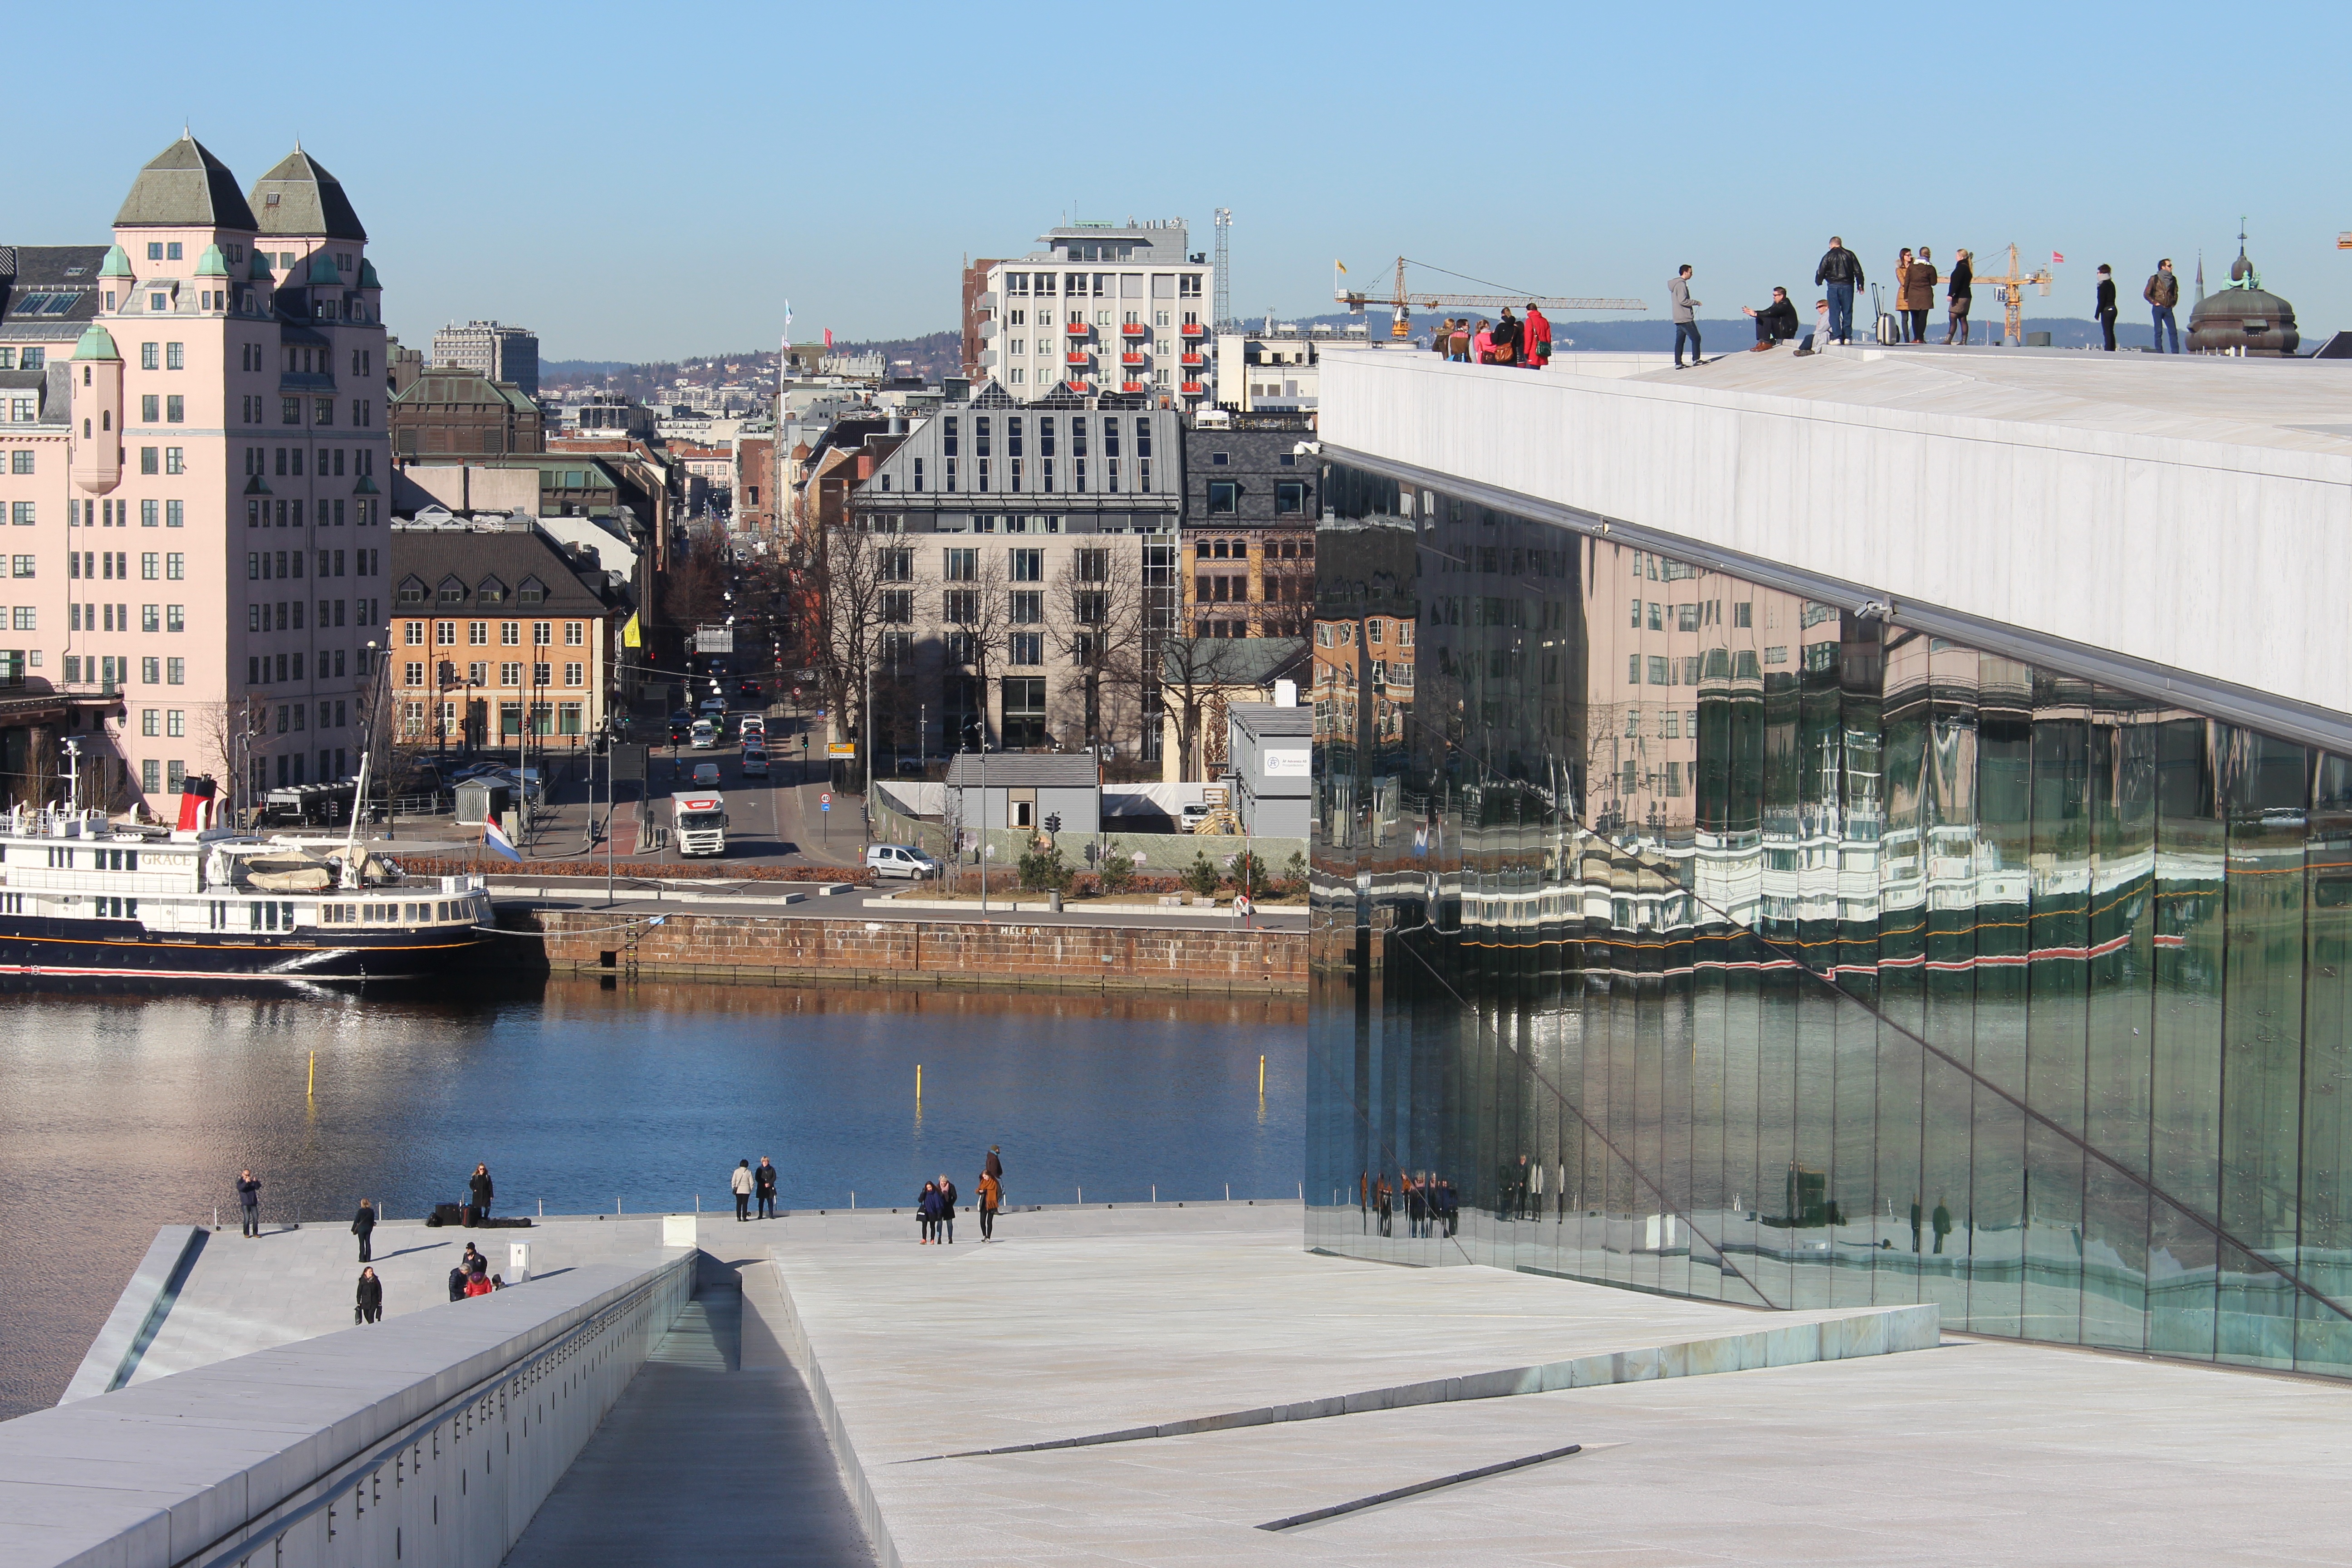
sea, dock, architecture, boardwalk, white, bridge, skyline, building, river, walkway, cityscape, vehicle, opera, opera house, harbor, marina, port, waterway, tourists, norway, oslo, visitoslo, alexandra gutthenbach lindau